7 November 1975 Bangladeshi coup d'état

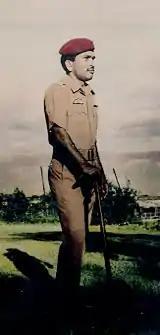
After being contacted by Ziaur Rahman, Abu Taher (pictured) organised secret meetings of the BSS every night between 4 and 6 November, in preparation of an uprising

The uprising was planned and conducted by the Biplobi Shainik Sangstha (BSS), a "vaguely socialist and egalitarian" organisation, formed by the JaSaD. On each night between 4 November and 6 November, BSS held regular secret meetings under its leader Col. (retd.) Abu Taher. Taher was a retired army officer and freedom fighter who joined the JaSaD and led its armed branches. On 5 November, the BSS distributed thousands of leaflets among soldiers and urban workers accusing Mosharraf of being in leagues with India in taking over the country, and preparing a general uprising. Furthermore, the BSS issued a list of 12 demands, which included the establishment of a classless armed forces, to facilitate the creation of a classless society. On the evening of 6 November, a meeting was held to finalise the plans for the uprising. According to the plans of the meeting, there would be two stages in the revolt, firstly to free Ziaur Rahman from detention and secondly, to implement the 12 demands of the BSS.